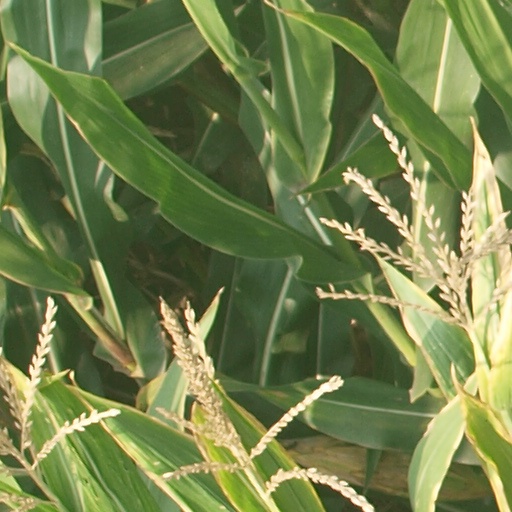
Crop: maize; corn